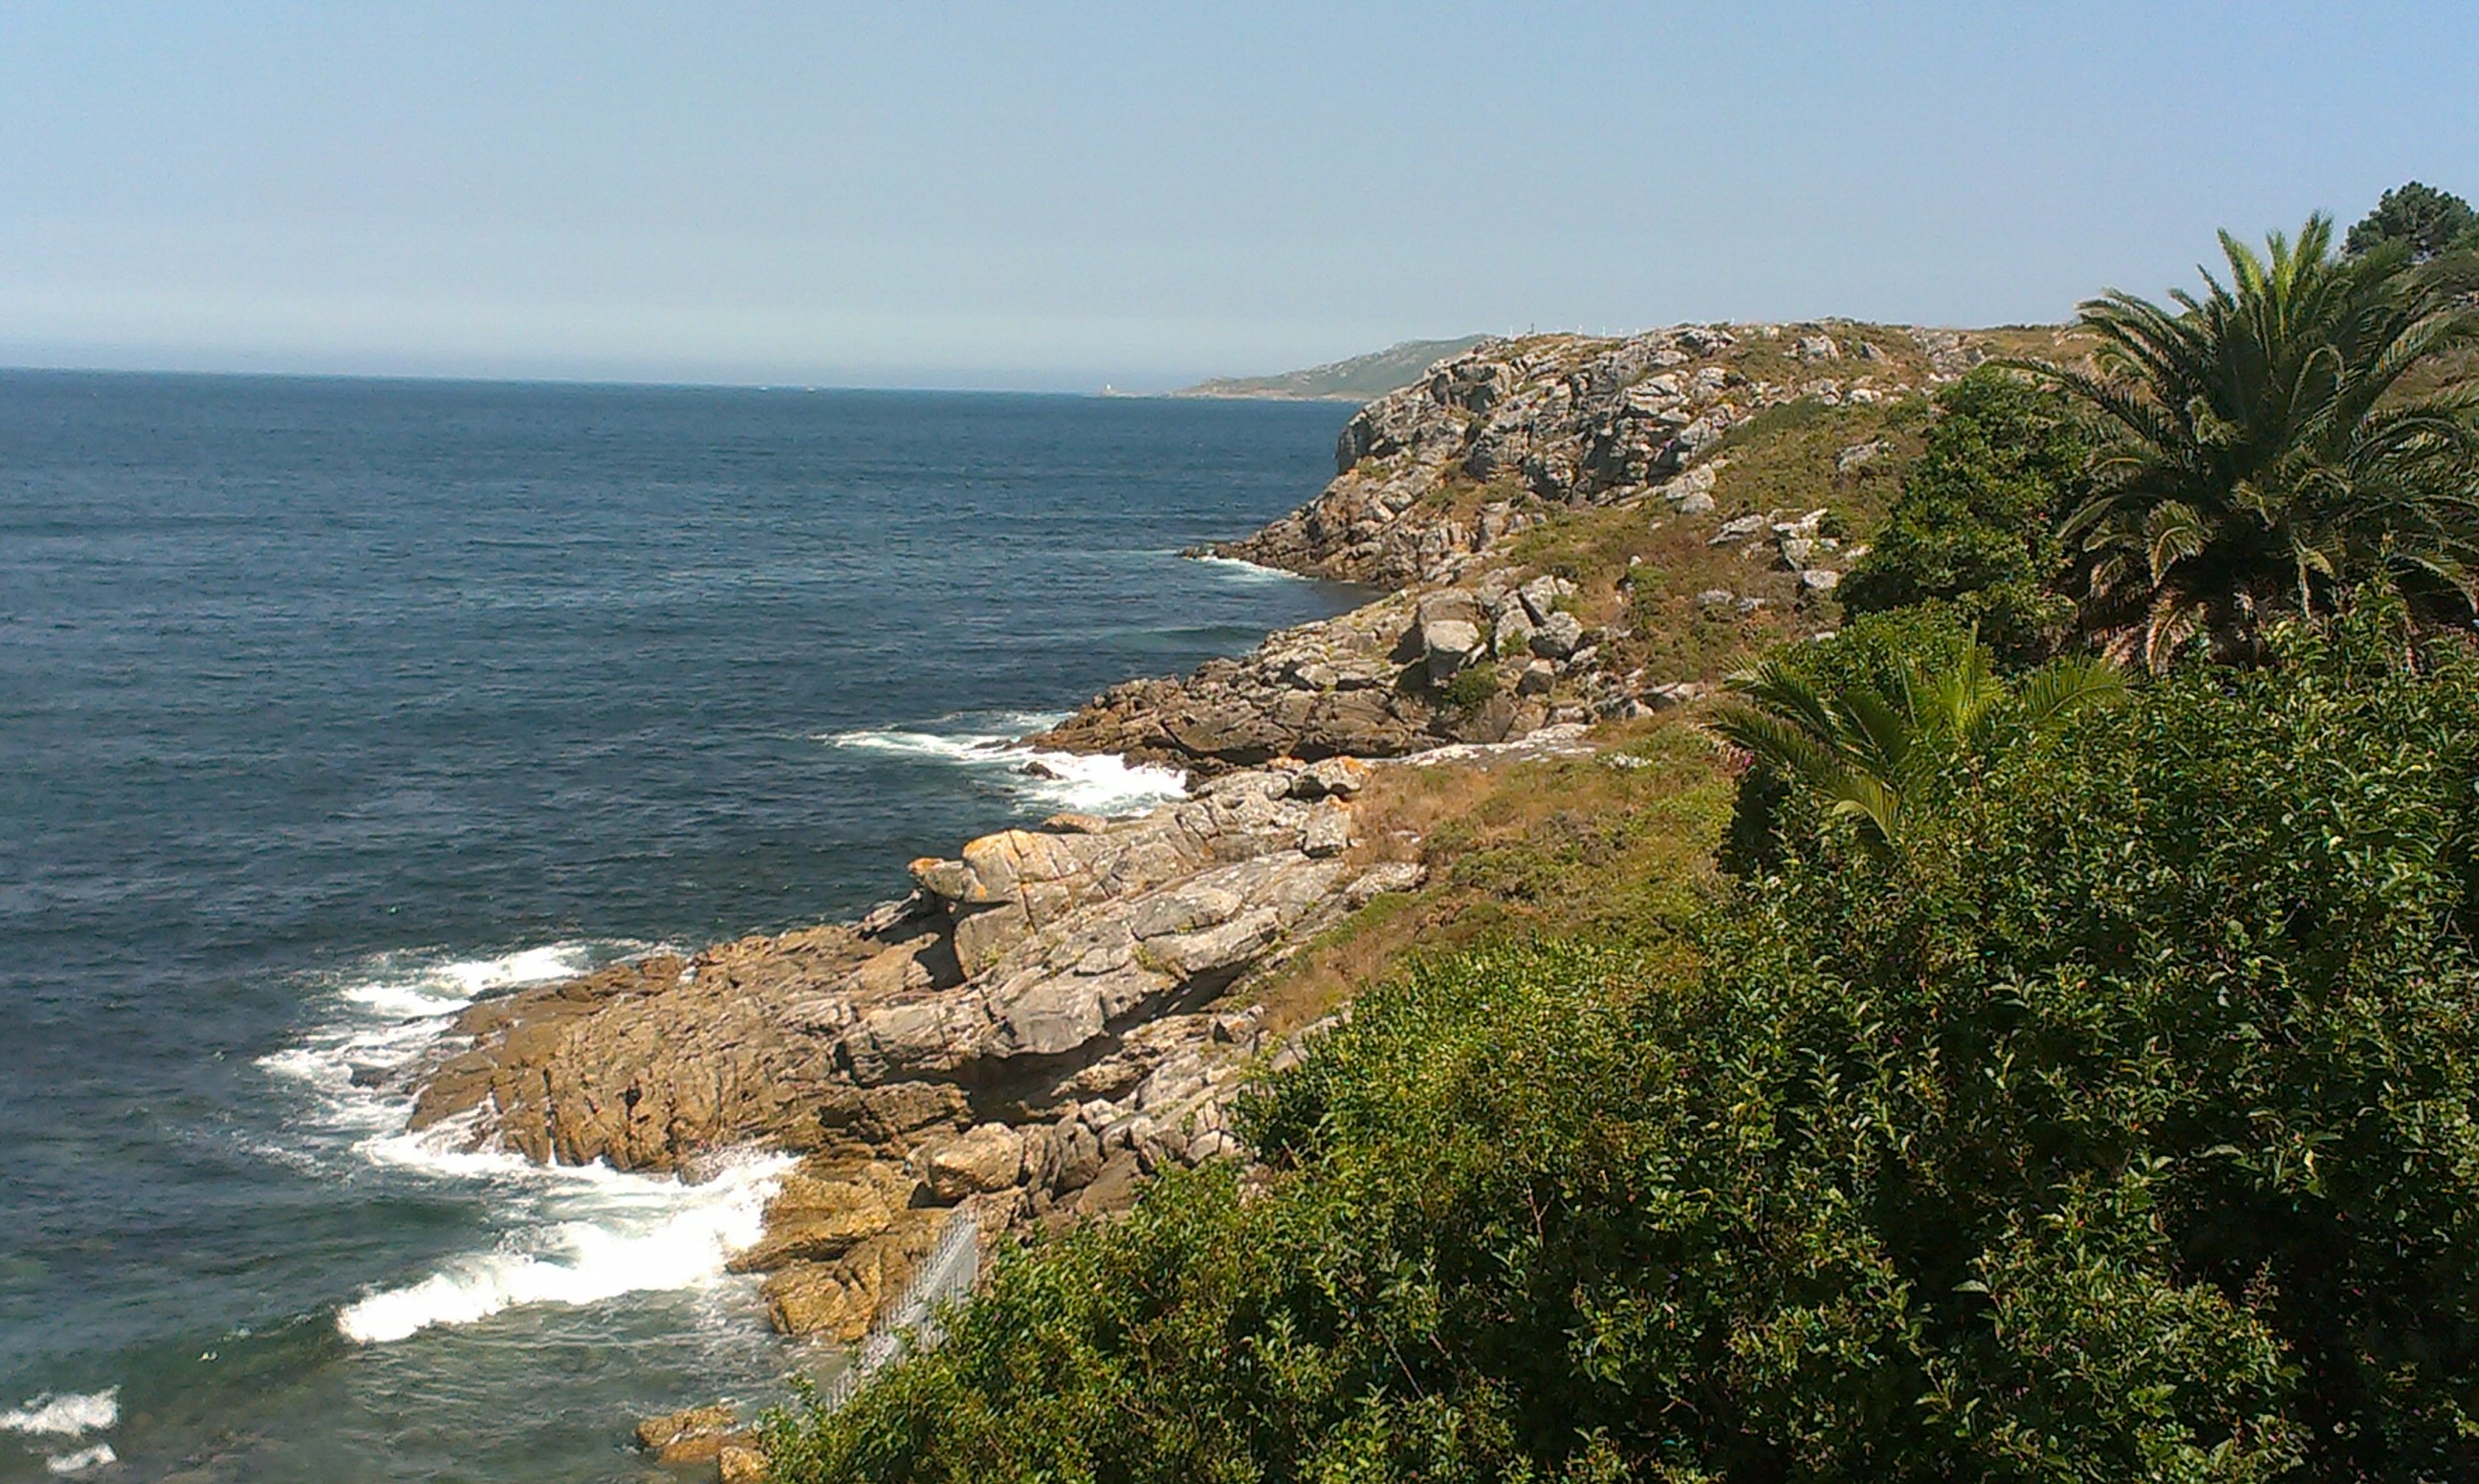
beach, landscape, sea, coast, rock, ocean, shore, vacation, cliff, cove, bay, peninsula, terrain, body of water, spain, picturesque, galicia, spectacular, cape, landform, finisterre, fisterra